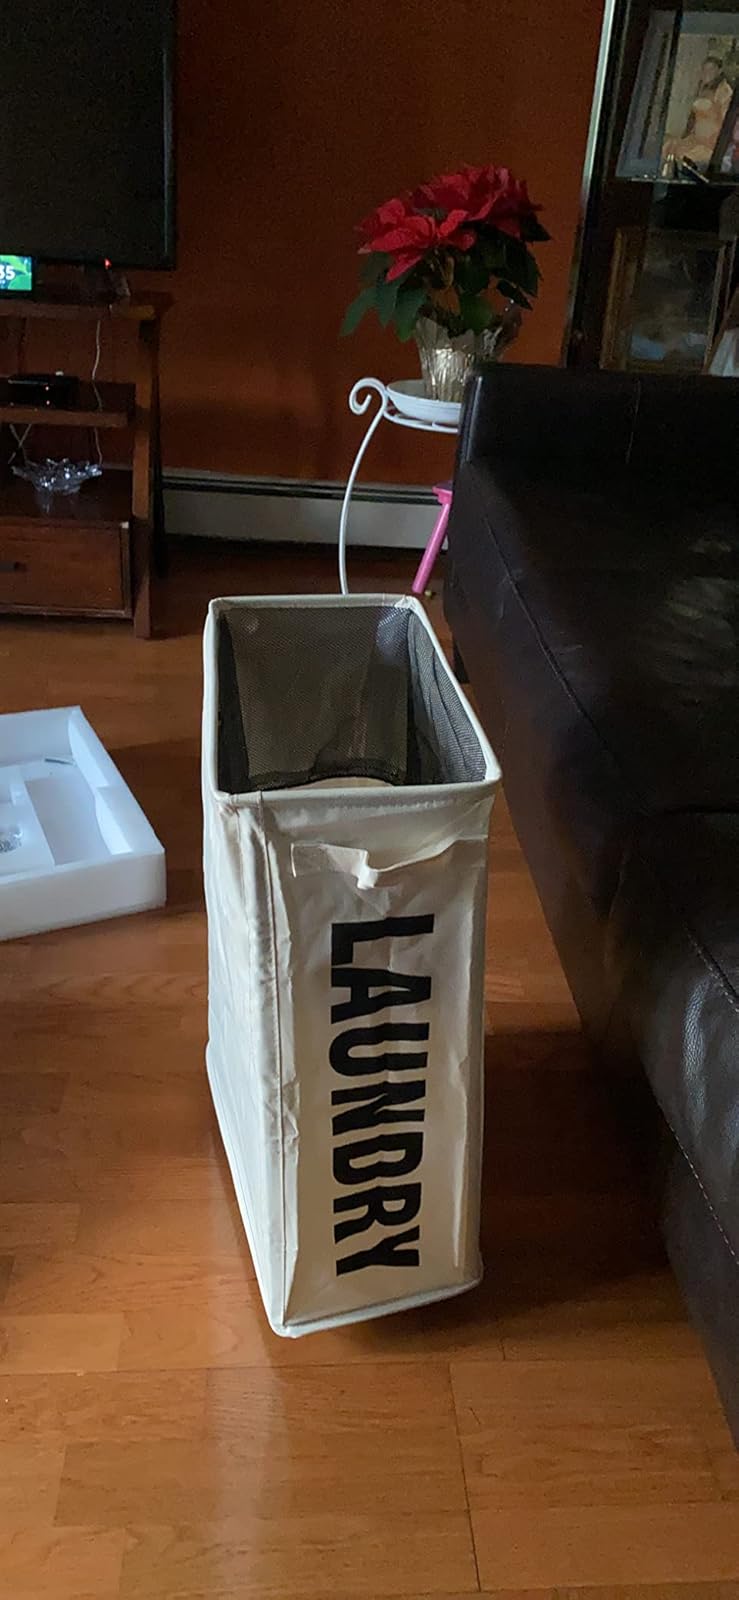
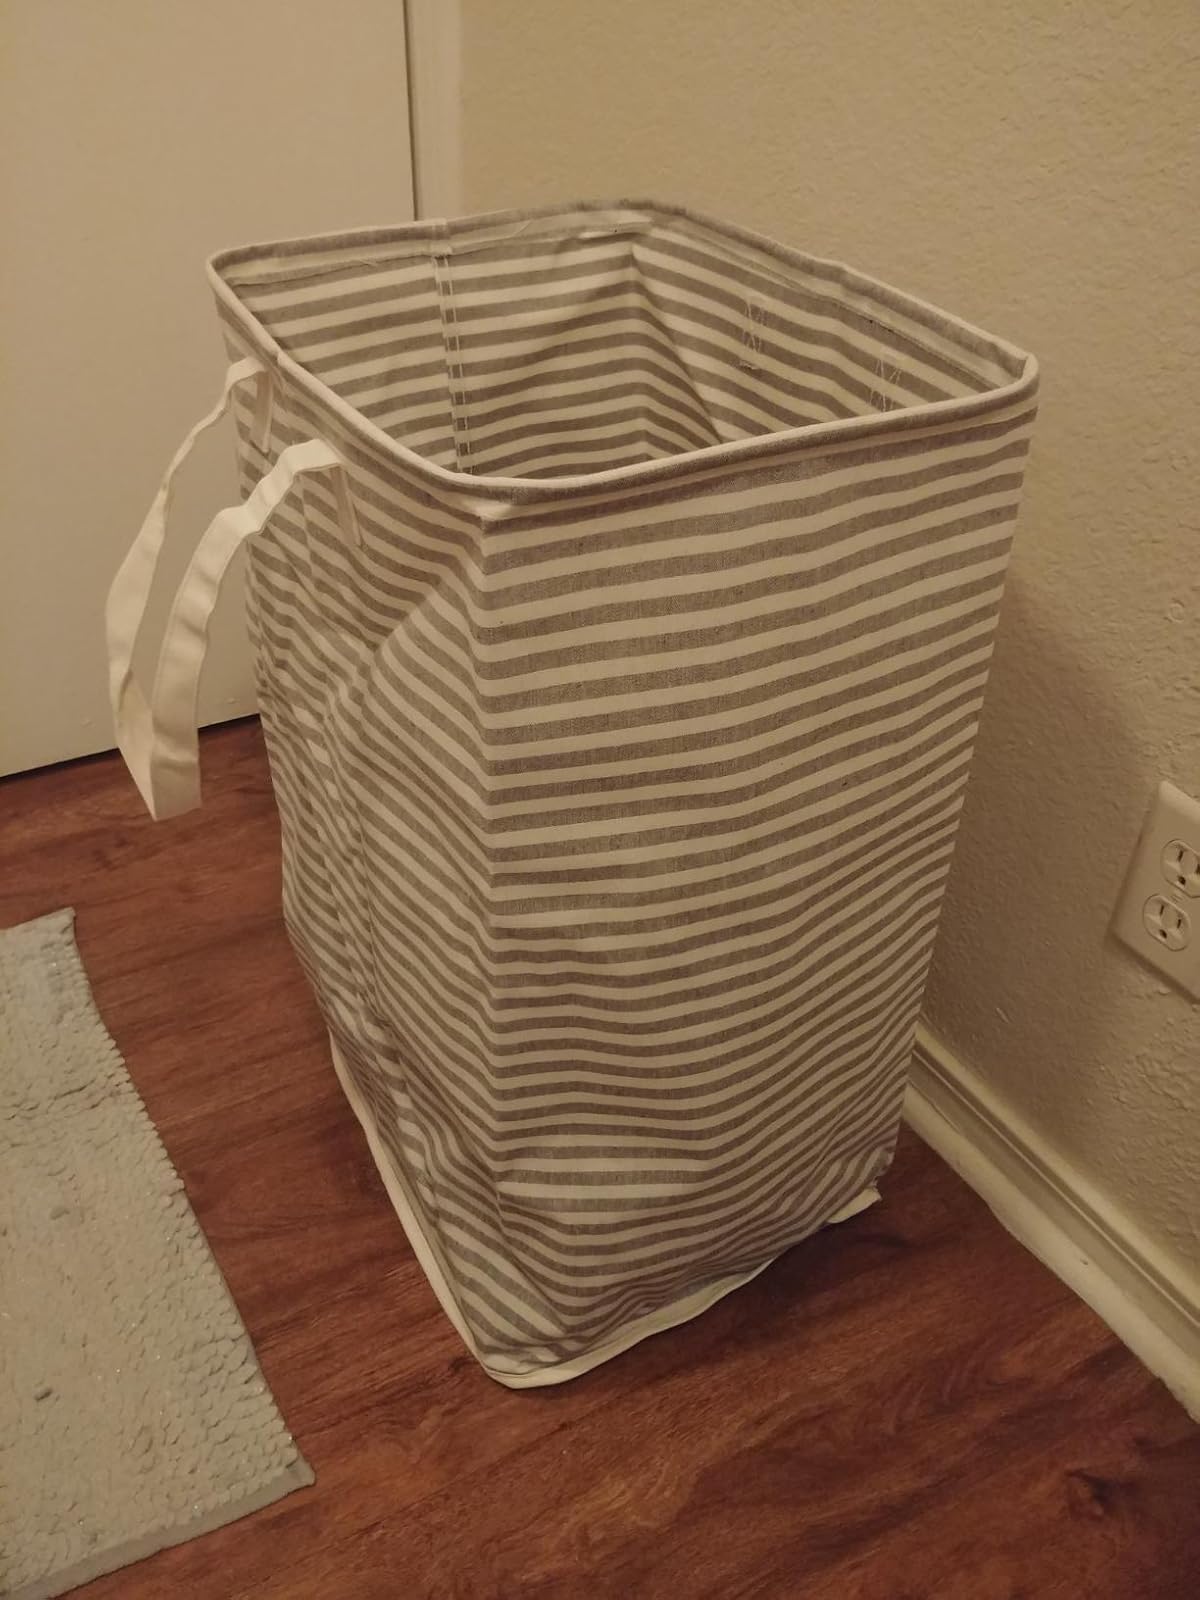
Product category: items_hamper
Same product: no